Lukman Olaonipekun

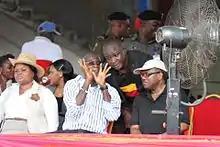
Photo of Lukman Olaonipekun with Governor Babatunde Fashola of Lagos State

Lukman is the author of "BRF: A Story in Photographs", a book which documents the life of a serving governor in Nigeria. In 2009, he took short courses at the London School of Photography, and from 2006 to 2009, he was a participant at the World Press Photo Award. Lukman is also a member of the Photojournalists Association of Nigeria and the World Photography Organisation.